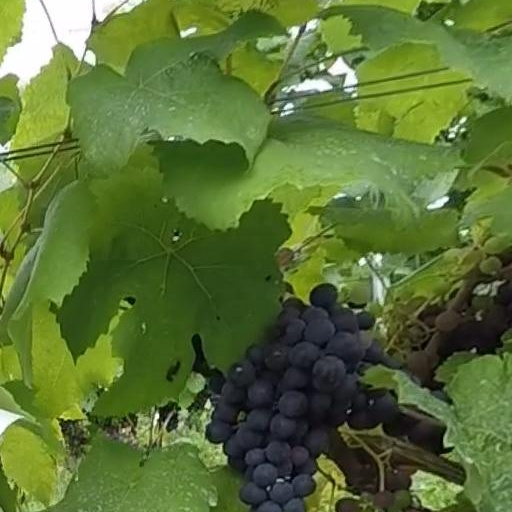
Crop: grape